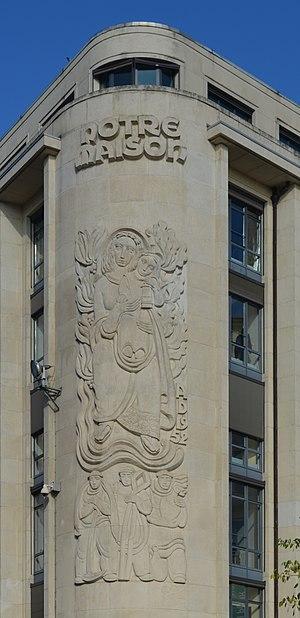
Charleroi (Belgique) - ""Notre Maison"", siège du Mouvement ouvrier chrétien de la région de Charleroi, boulevard Joseph Tirou 167 à Charleroi. Bas relief par Harry Elstrøm (1906-1993) représentant une Vierge à l'enfant et trois ouvriers, un mineur, un sidérurgiste et un potier (ou verrier)."